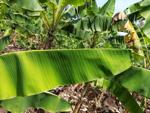
Label: xamthomonas